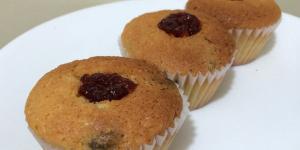
cupcakes rellenos de mermelada